Rail transport in India

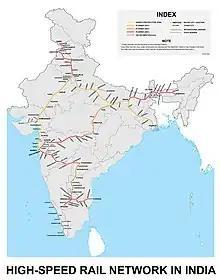
Proposed high speed rail network

In 2009, Indian Railways envisioned a plan to increase the speed of passenger trains to on dedicated conventional tracks and improve the existing conventional lines on Broad gauge to handle speeds of up to . On 25 July 2013, Government of India established the High Speed Rail Corporation under Rail Vikas Nigam (RVNL) for the implementation of high-speed rail corridor projects. In 2014, the Diamond Quadrilateral high-speed rail network project was launched by Government of India and is envisioned to connect the four major metro cities of India namely: Chennai, Delhi, Kolkata and Mumbai. , India does not have any operational high-speed tracks with the segment of track in the Tughlakabad Agra Cantonment section supporting semi-high speeds of up to . By 2026, Ministry of Railways envisaged to have top speeds of with trains running on elevated corridors to isolate high-speed train tracks to prevent trespassing. Multiple feasibility studies have been done and probable routes have been identified. In 2017, a standard gauge line between Mumbai and Ahmedabad was approved for construction and is expected to be operational by 2028. RapidX system operating on Standard gauge tracks with Namo Bharat train-sets capable of supporting speeds of up to , became operational with the partial opening of Delhi–Meerut line in 2023.